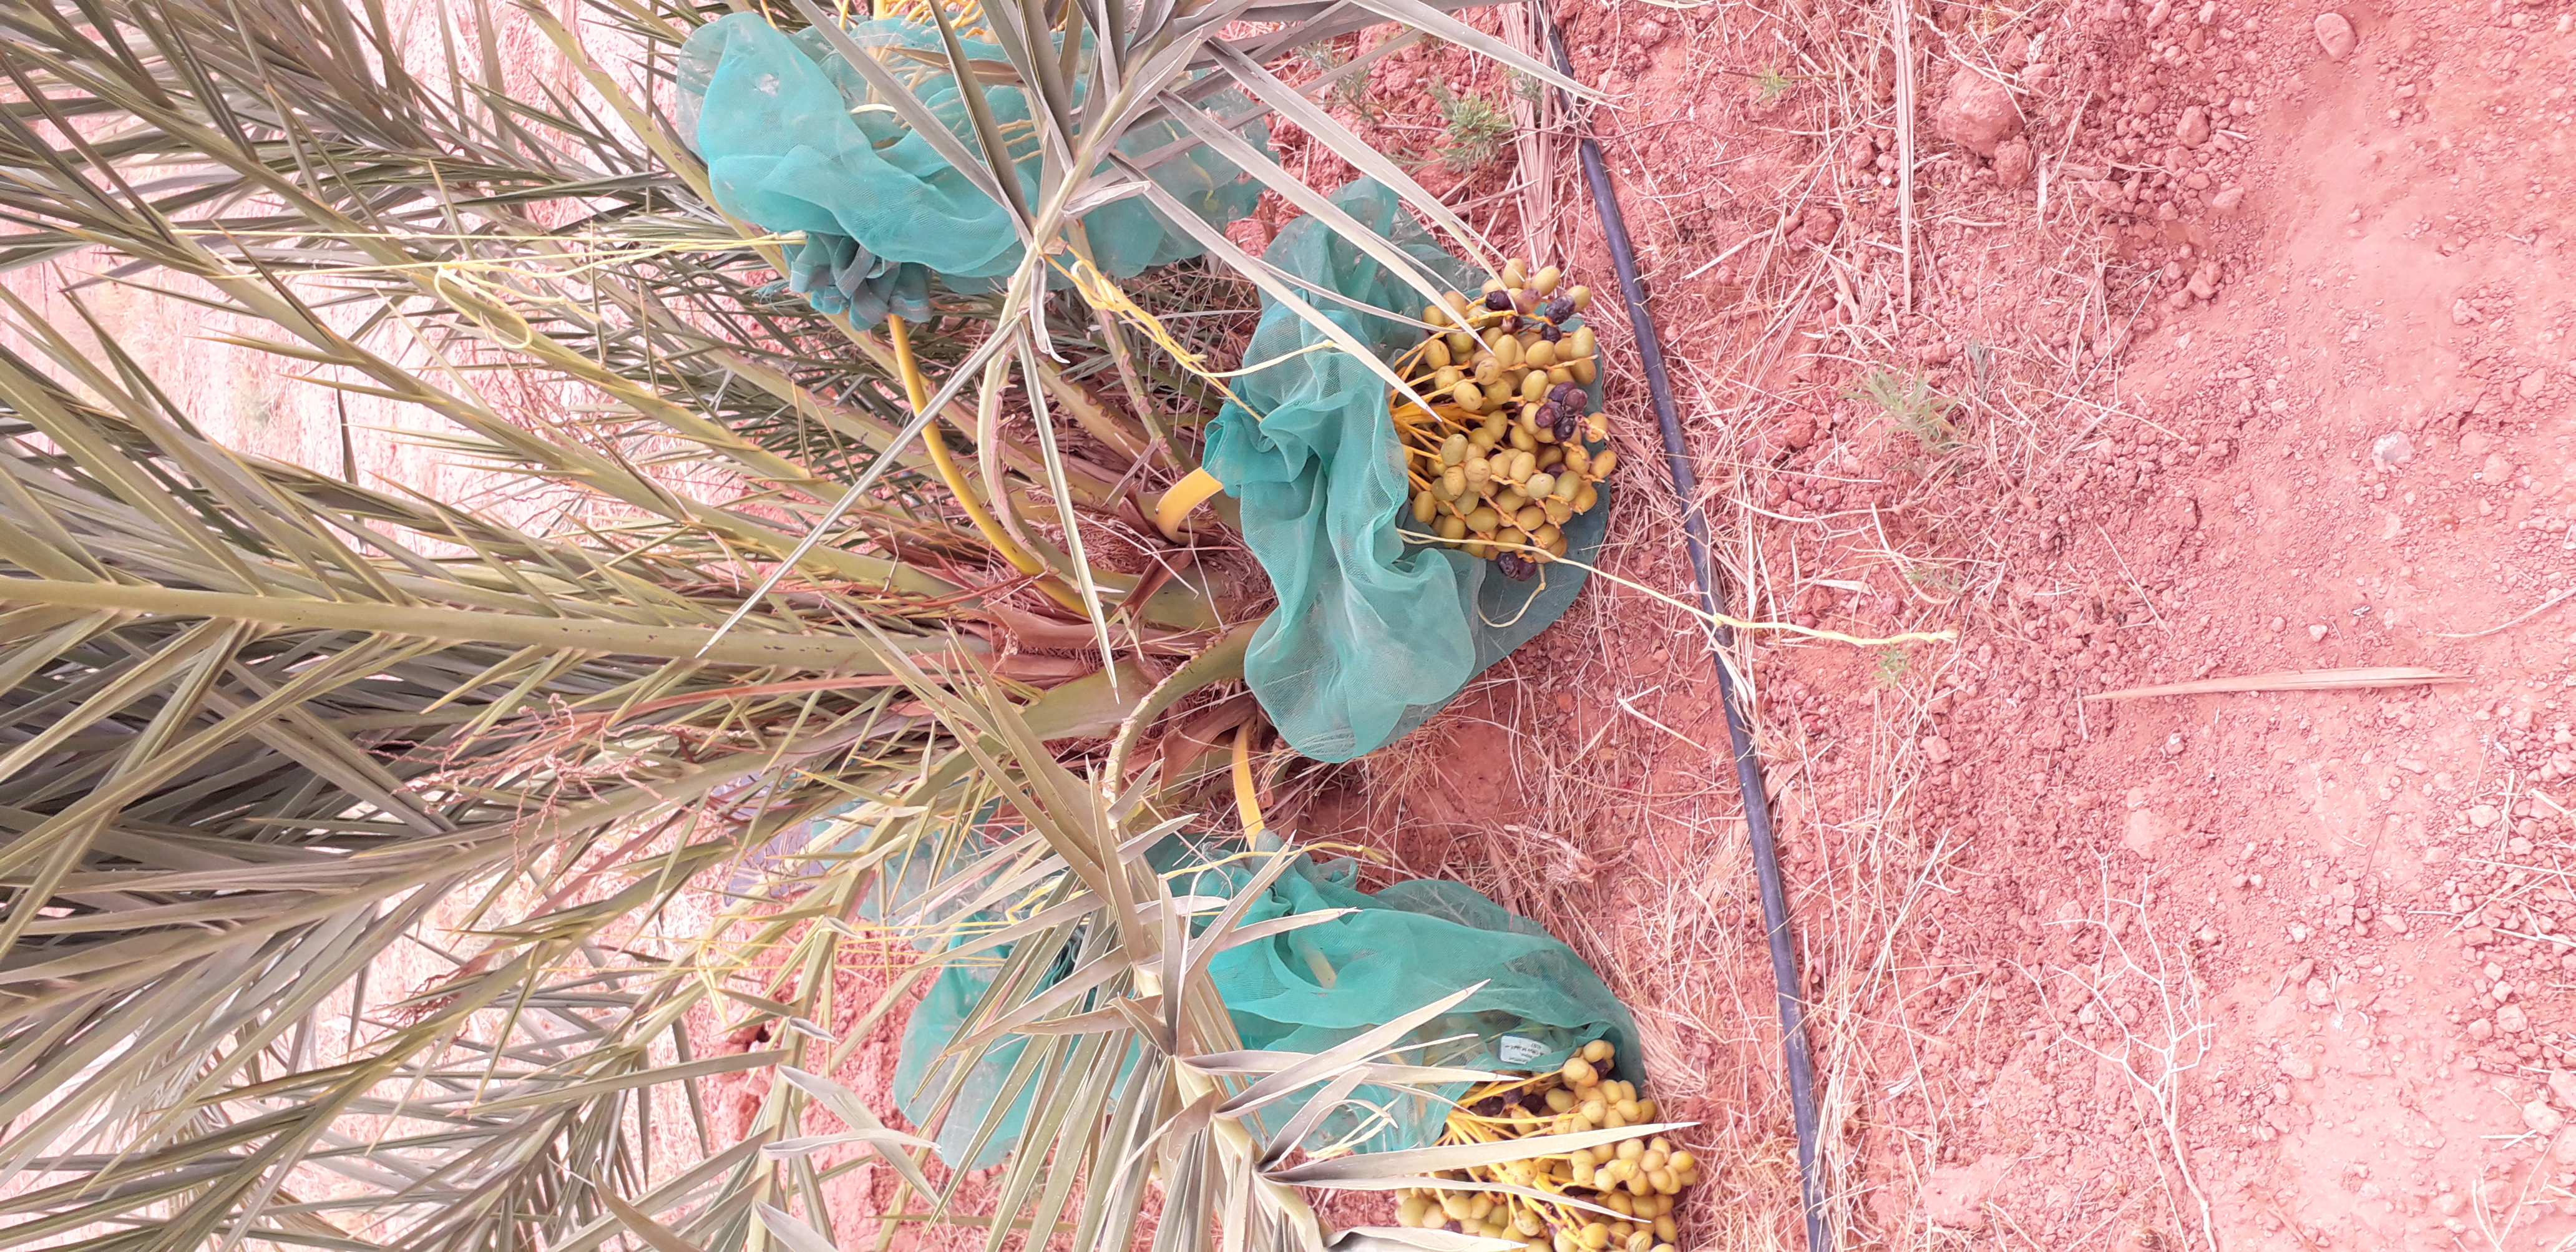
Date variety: kholt